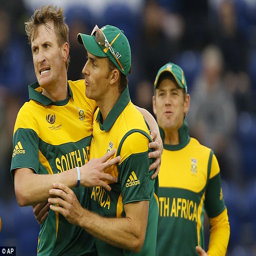
film director , left , celebrates with team mates taking the wicket of cricket player